2003 Tour de France, Stage 10 to Stage 20

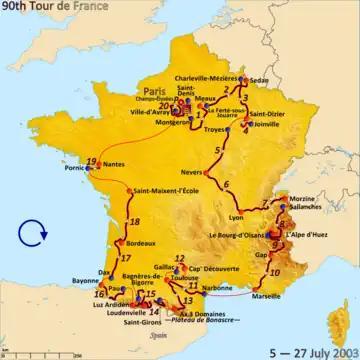
Route of the 2003 Tour de France

The 2003 Tour de France was the 90th edition of Tour de France, one of cycling's Grand Tours. The Tour began in Paris with a prologue individual time trial on 5 July. The Stage 10 occurred on 15 July with a flat stage from Gap. The race finished on the Champs-Élysées, back in Paris, on 27 July.